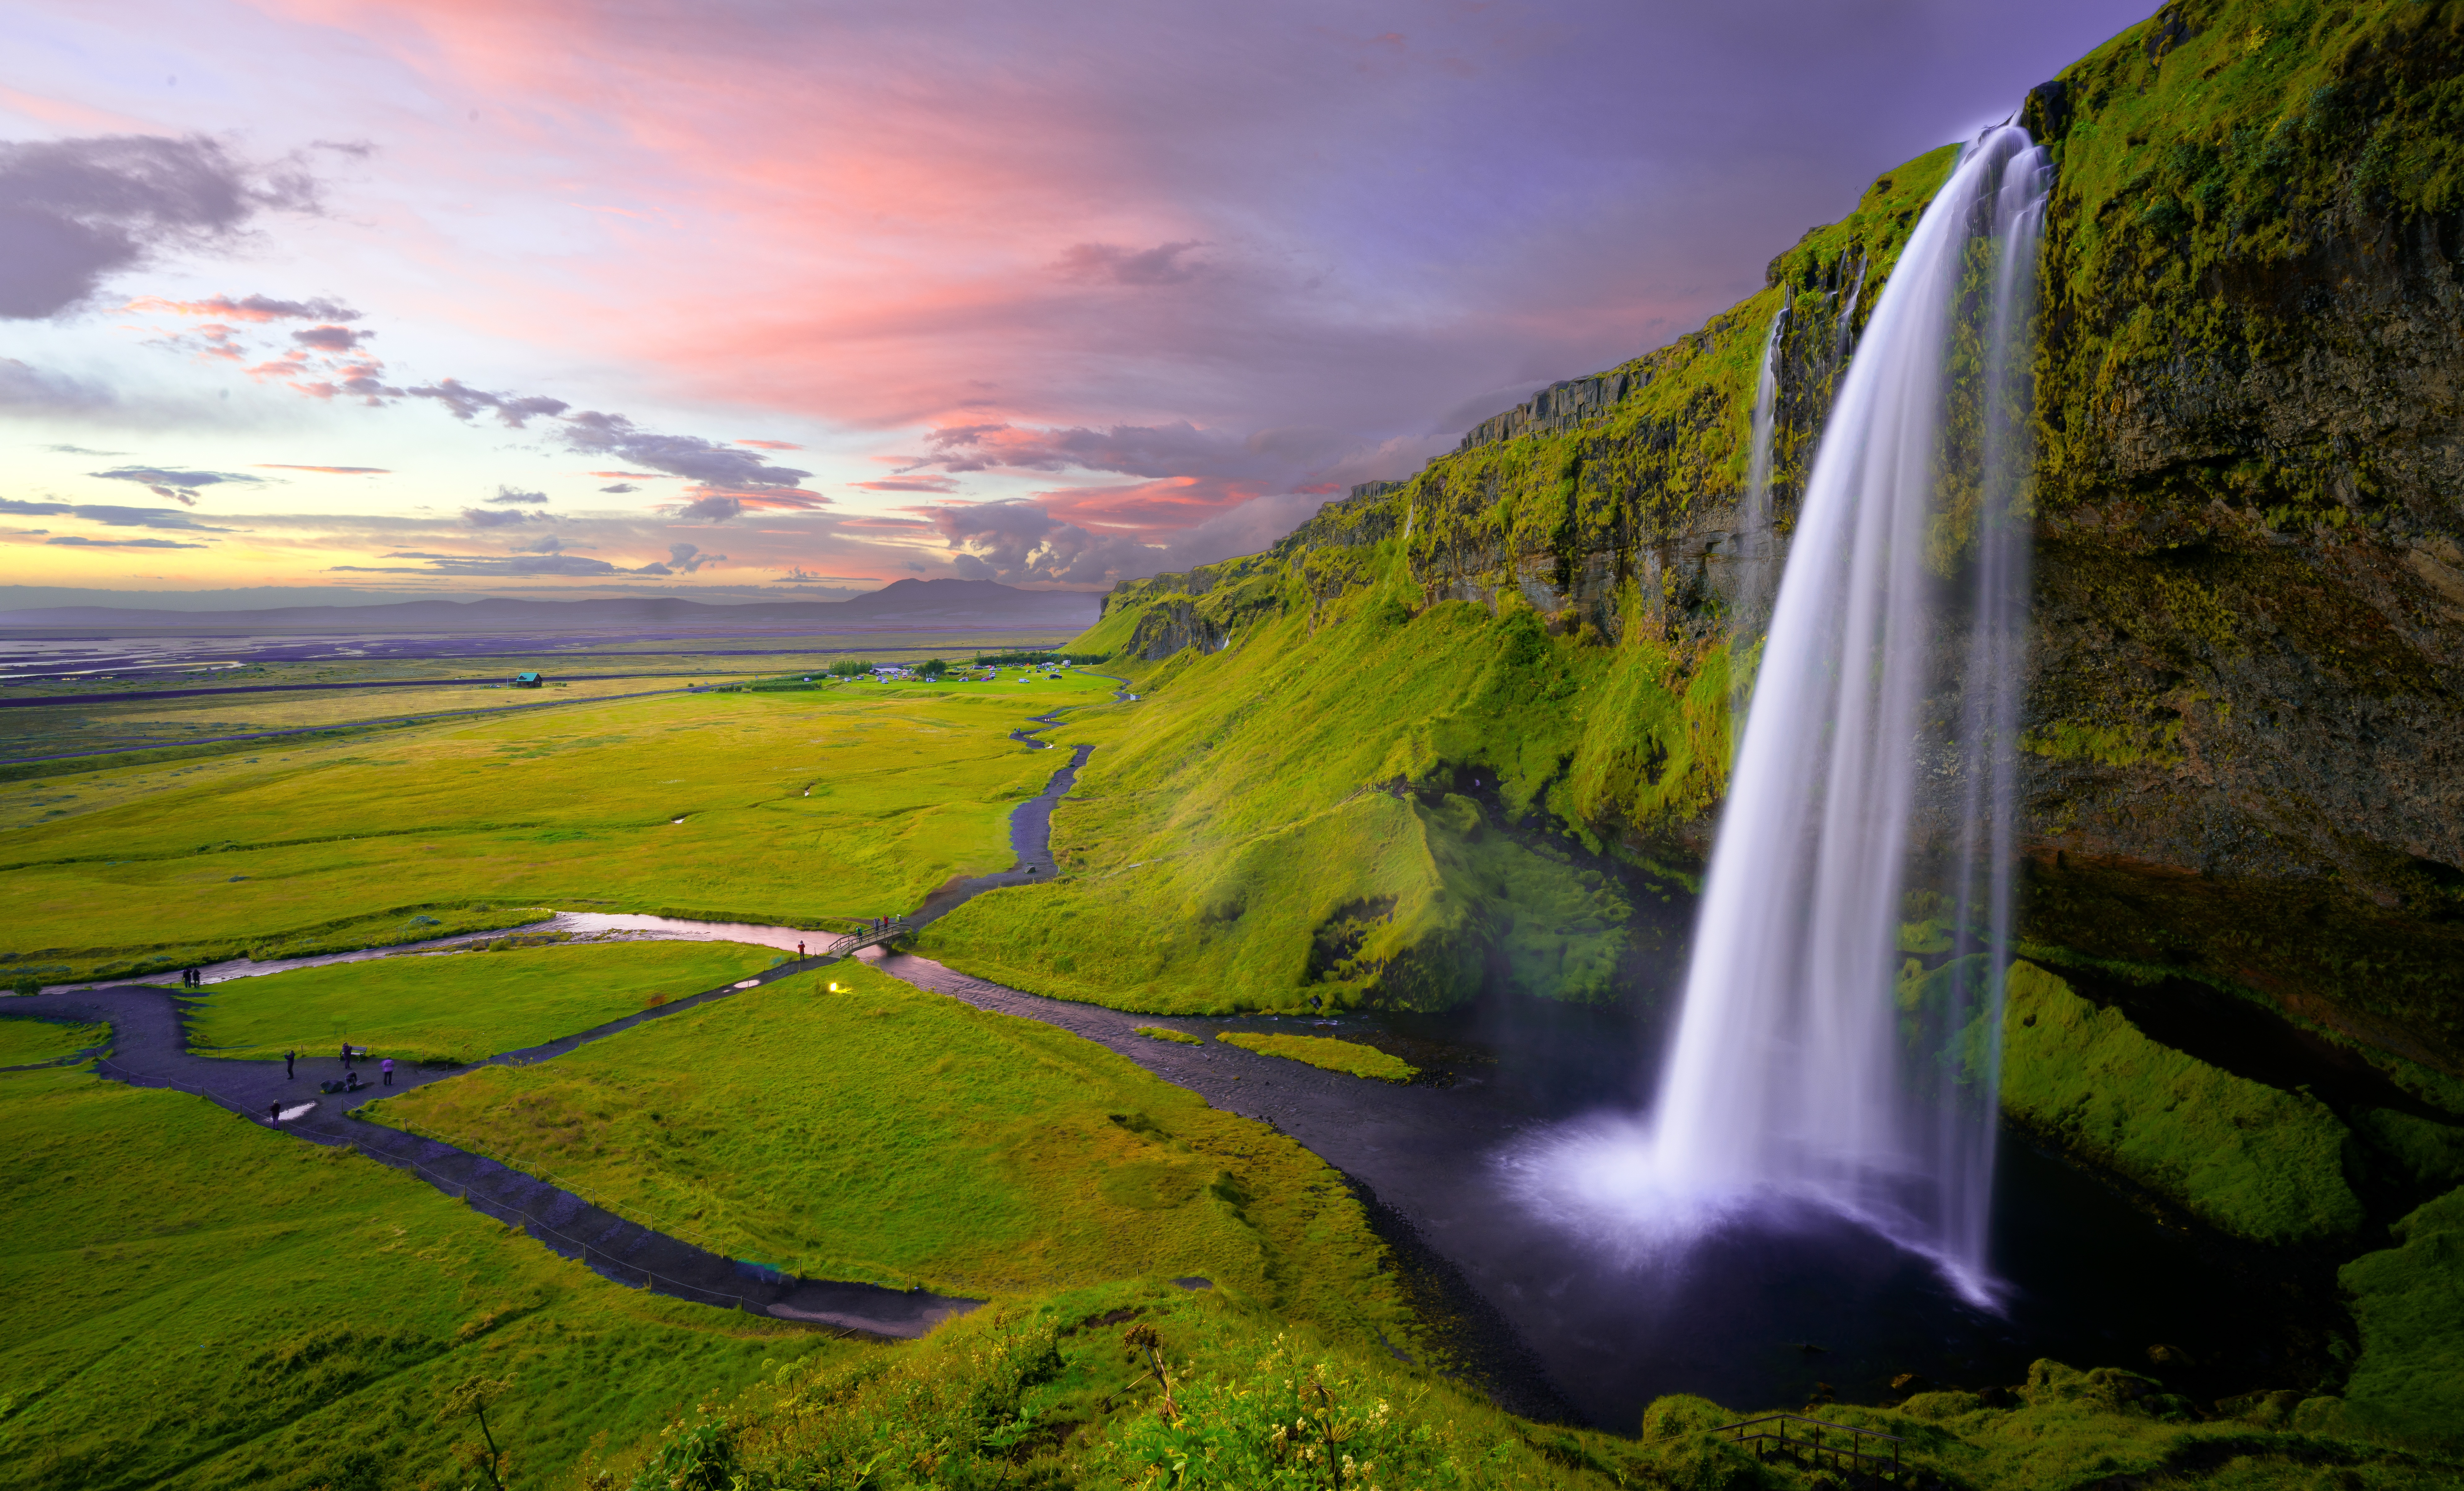
landscape, nature, grass, waterfall, mountain, field, meadow, sunlight, hill, flow, reflection, body of water, grassland, plateau, water feature, atmospheric phenomenon